Joseph-Hermas Leclerc

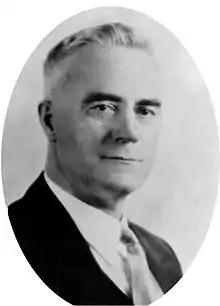
Joseph-Hermas Leclerc around 1940

Joseph-Hermas Leclerc (12 July 1877 – 4 October 1945) was a Liberal party member of the House of Commons of Canada. He was born in Saint-Germain-de-Grantham, Quebec in Drummond County and became an industrialist by career.